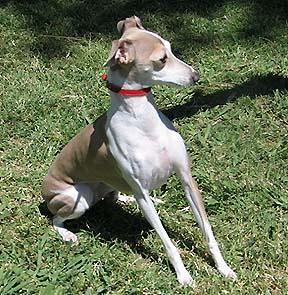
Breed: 238-n000099-Italian_greyhound